Baháʼí Faith

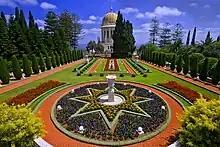
The Baháʼí gardens in Haifa, Israel

When ʻAbdu'l-Bahá first traveled to Europe and America in 1911–1912, he gave public talks that articulated the basic principles of the Baháʼí Faith. These included preaching on the equality of men and women, race unity, the need for world peace, and other ideas considered progressive in the early 20th century. Published summaries of the Baháʼí teachings often include a list of these principles, and lists vary in wording and what is included.